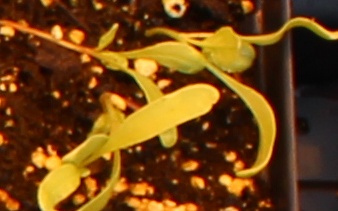
Label: Sugar beet